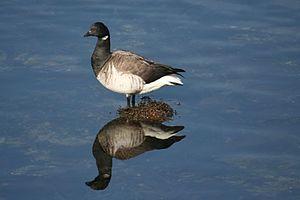
Bernache cravant Latina: Branta bernicla